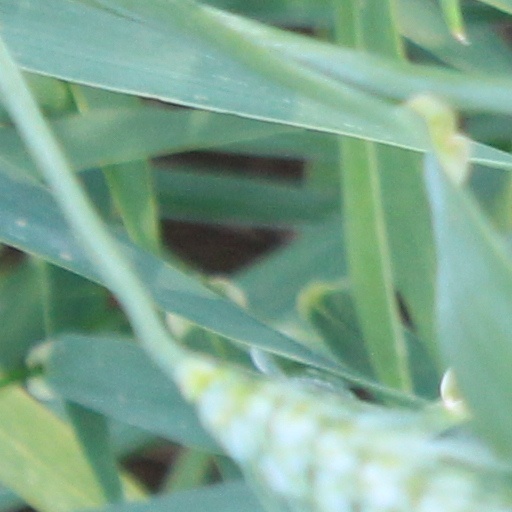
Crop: wheat